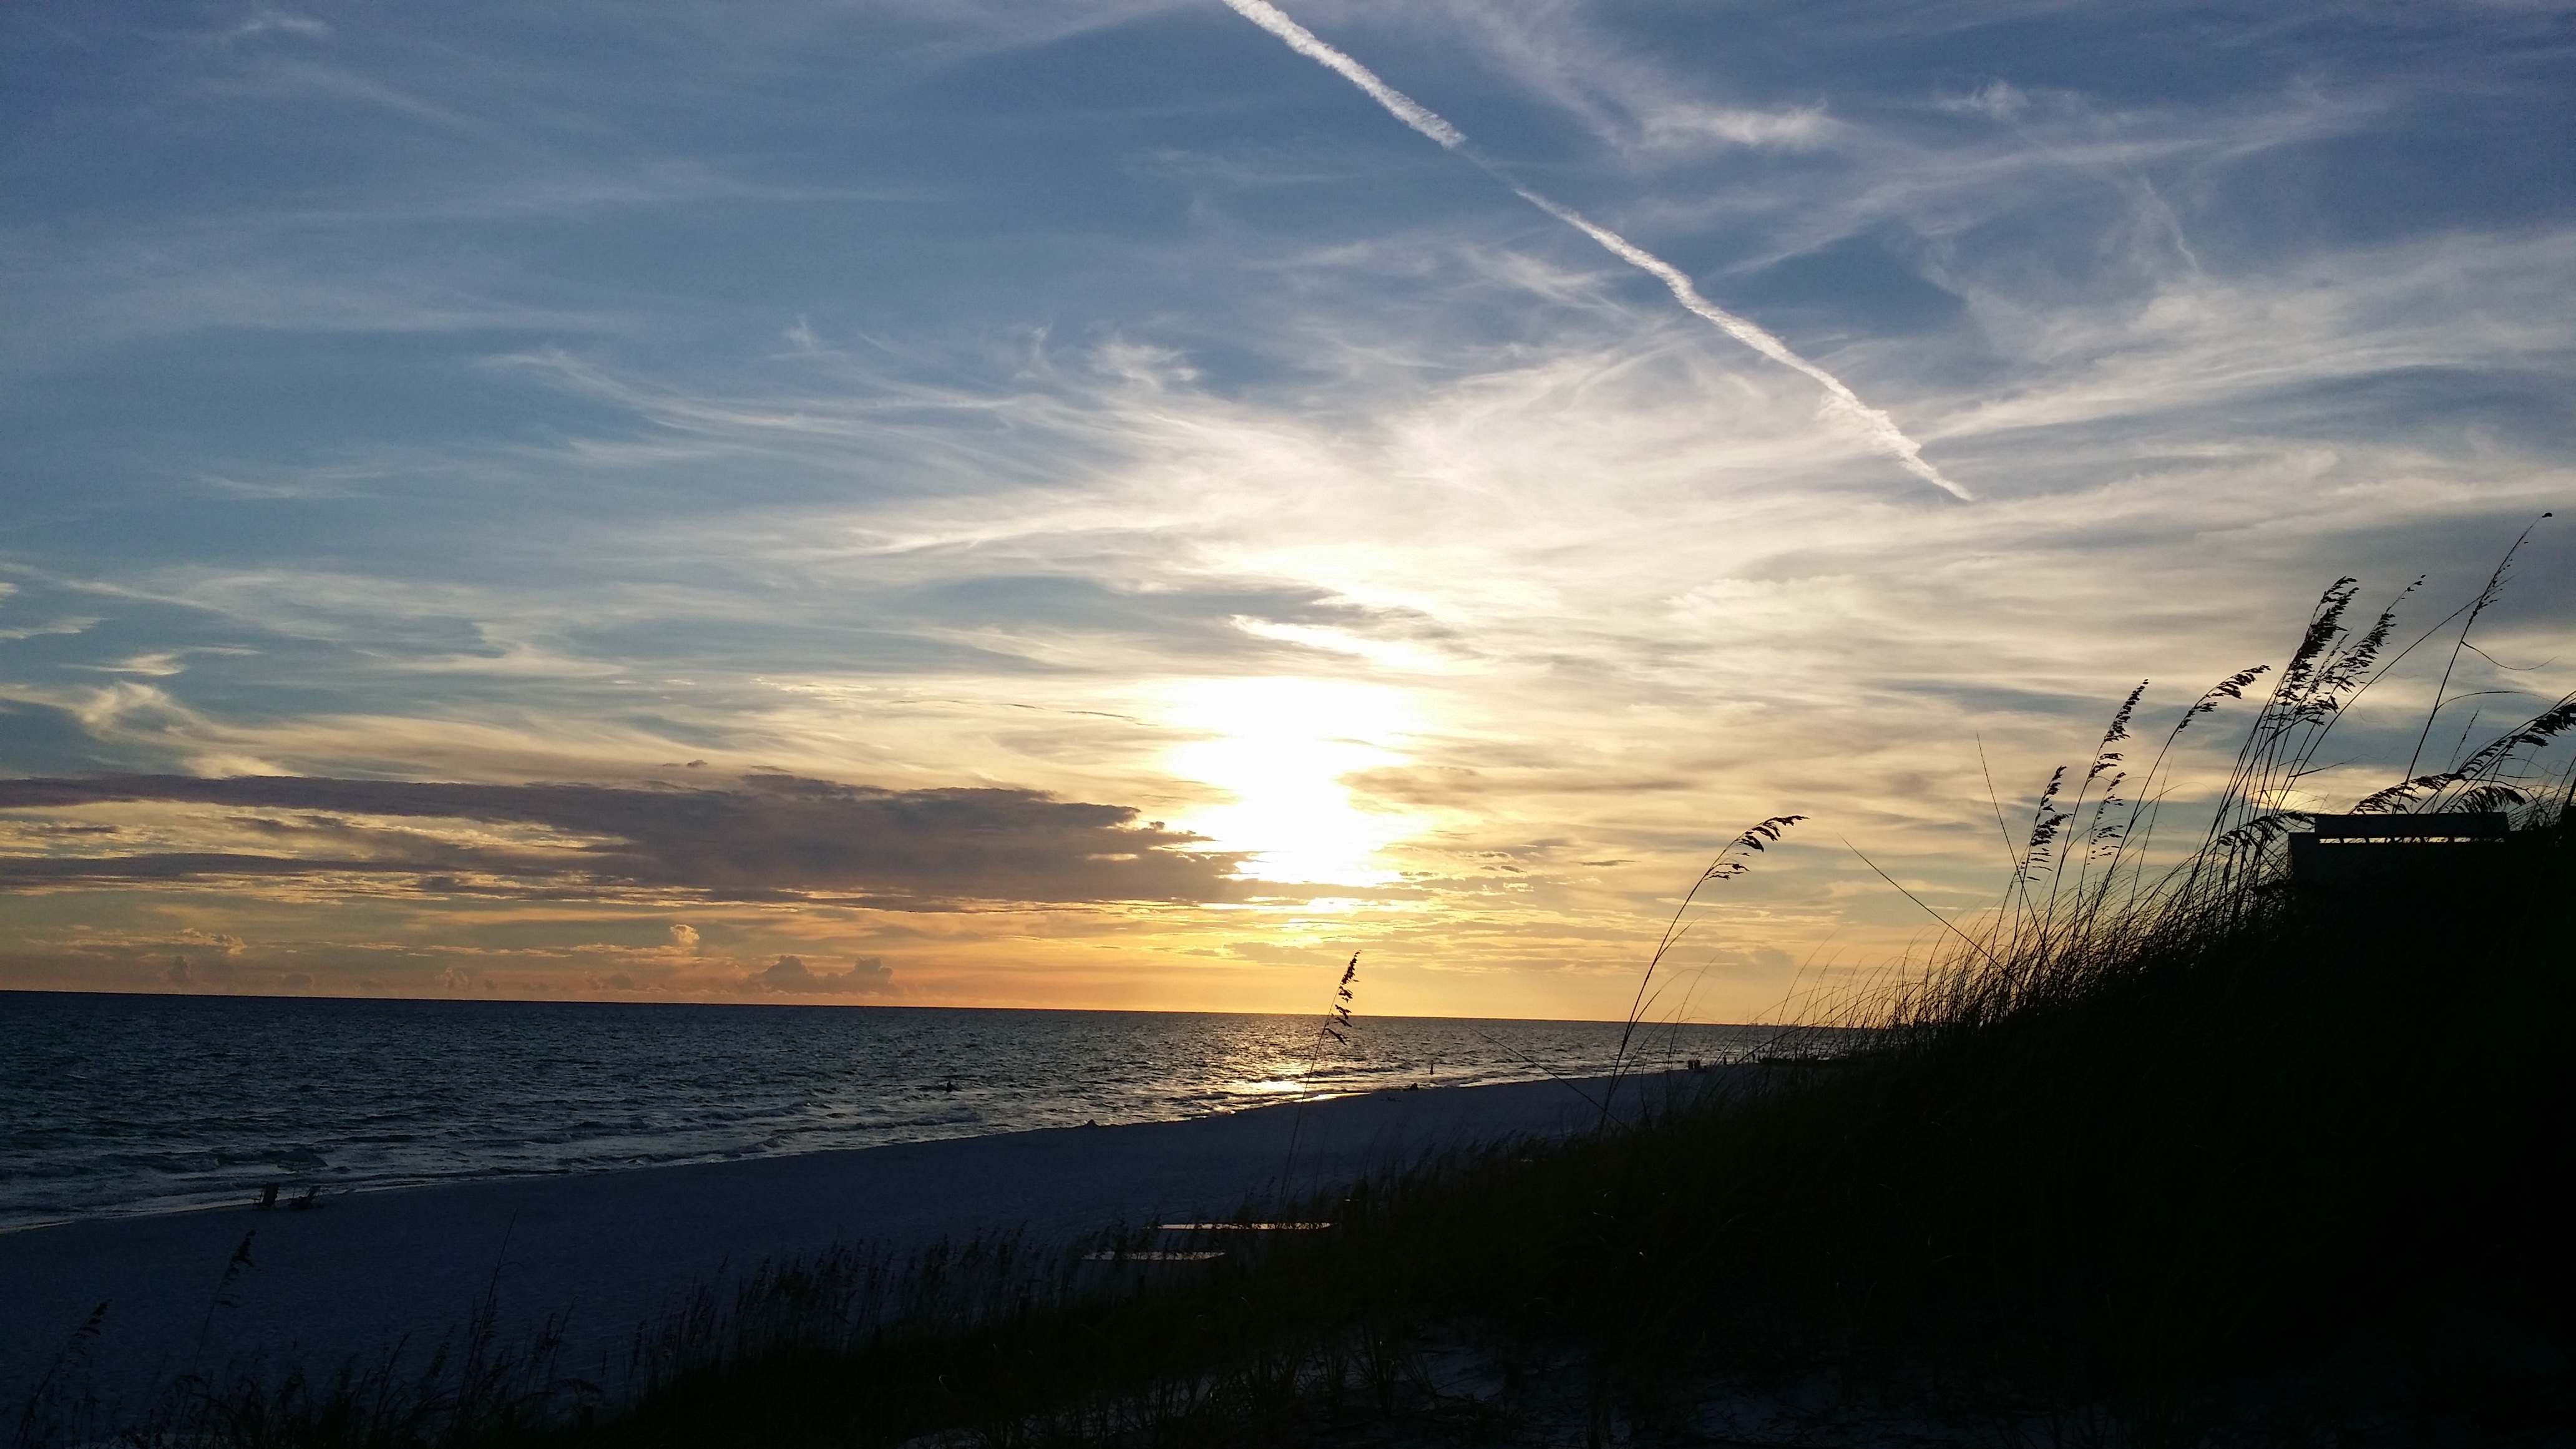
beach, sea, coast, ocean, horizon, cloud, sky, sun, sunrise, sunset, sunlight, morning, shore, wave, wind, dawn, dusk, evening, glow, afterglow, santa rosa